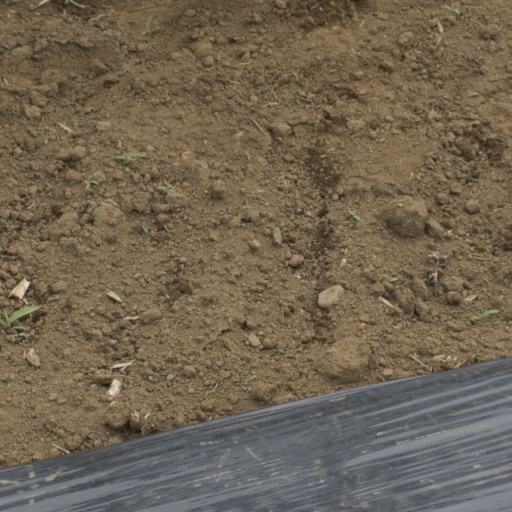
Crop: Jerusalem artichoke